Devil May Cry 3: Dante's Awakening

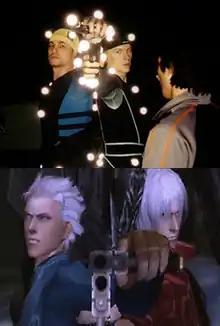
A comparison between the motion capture and the results in the game. Reuben Langdon and Daniel Southworth provided their voice and moves for Dante and Vergil, respectively.

After the mixed reception of "Devil May Cry 2", Capcom developed "Devil May Cry 3" in a similar manner to the series' more critically acclaimed first game "Devil May Cry"; its gameplay elements, such as environment size and battle engine, were reexamined. Other aspects of "Devil May Cry 2", such as the toning-down of Dante's cockiness and the game's lack of difficulty, were brought back in line with "Devil May Cry". According to a pre-release interview with the game's producer, Tsuyoshi Tanaka, the focus of the game's design was a battle system which allowed a player to control weapons in new, "stylish" ways. This coincided with the design of a new type of in-game camera which kept the character in focus, avoiding disorientation in crowded battle scenes. "Devil May Cry 2"s difficulty was reduced for greater acceptance in the Japanese market, but this move cost the game support elsewhere. To remedy this, the Japanese release of "Devil May Cry 3" had a lower degree of difficulty than the North American and European releases and Dante was a younger, more arrogant character than he was in the previous games.